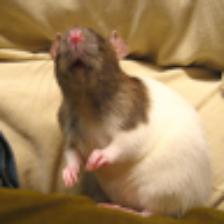
Label: NonHuman